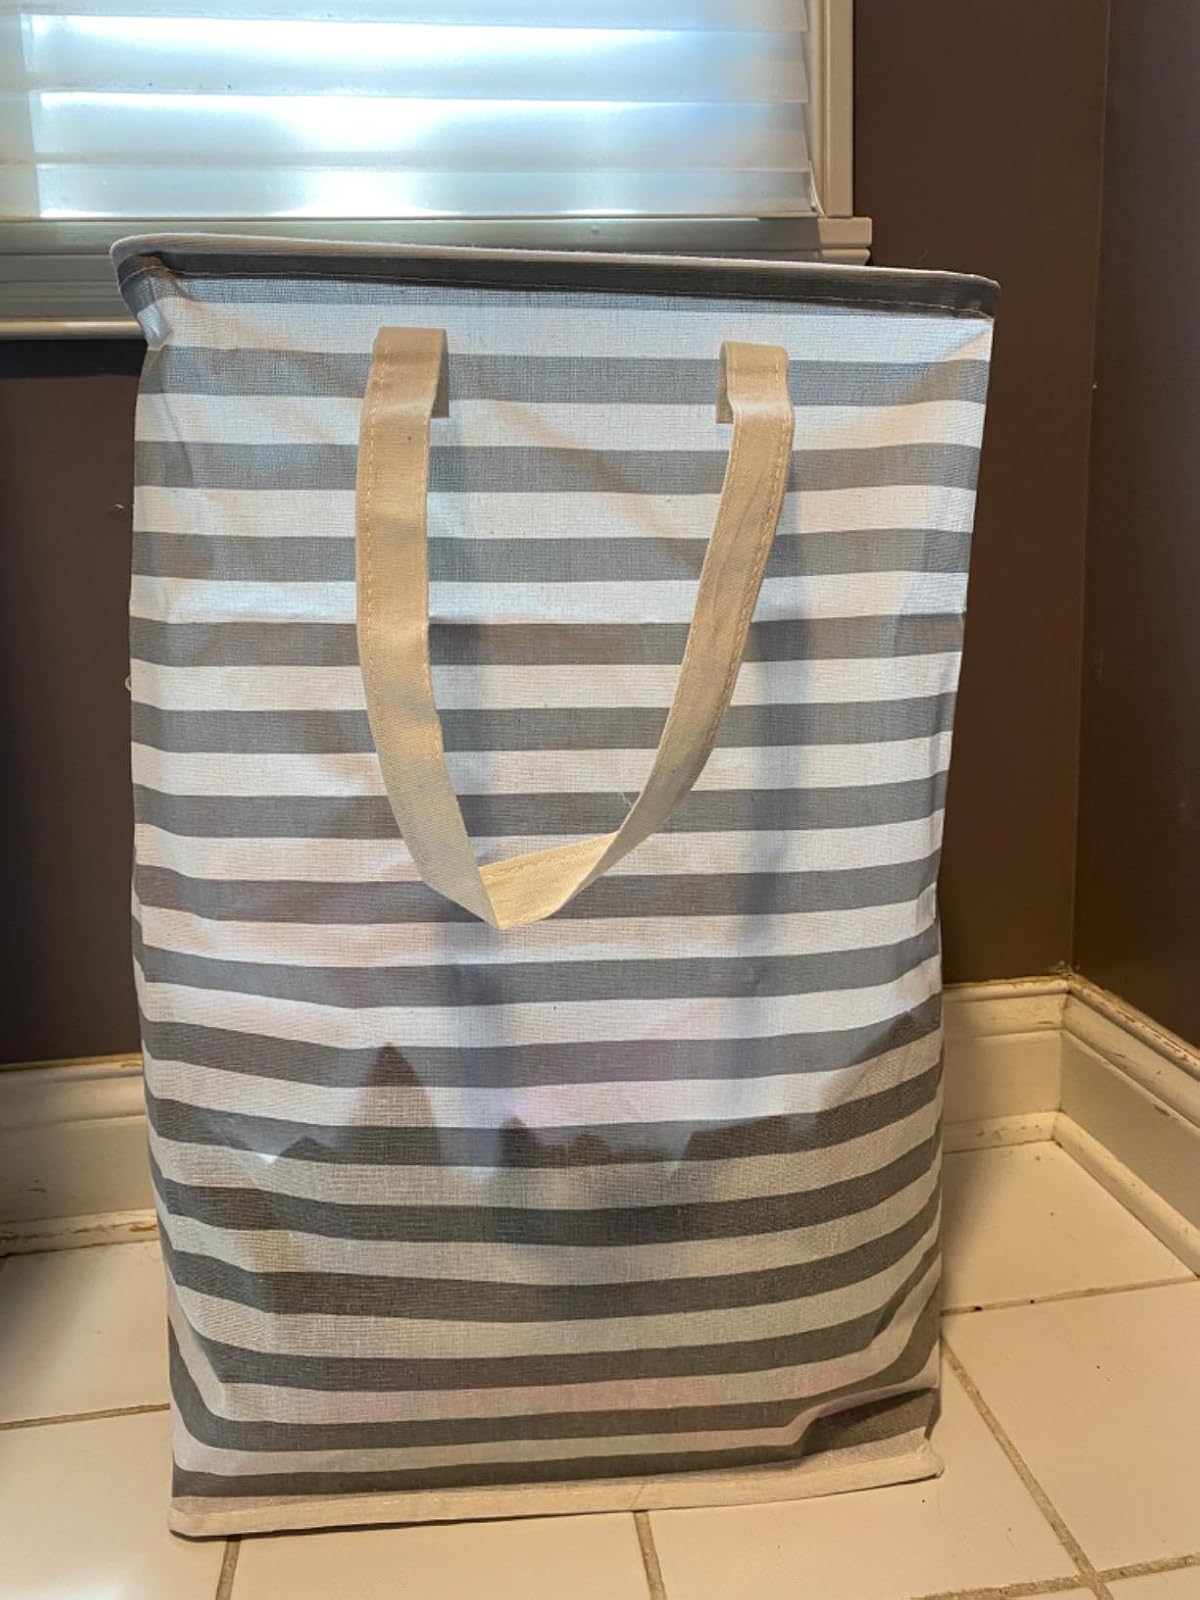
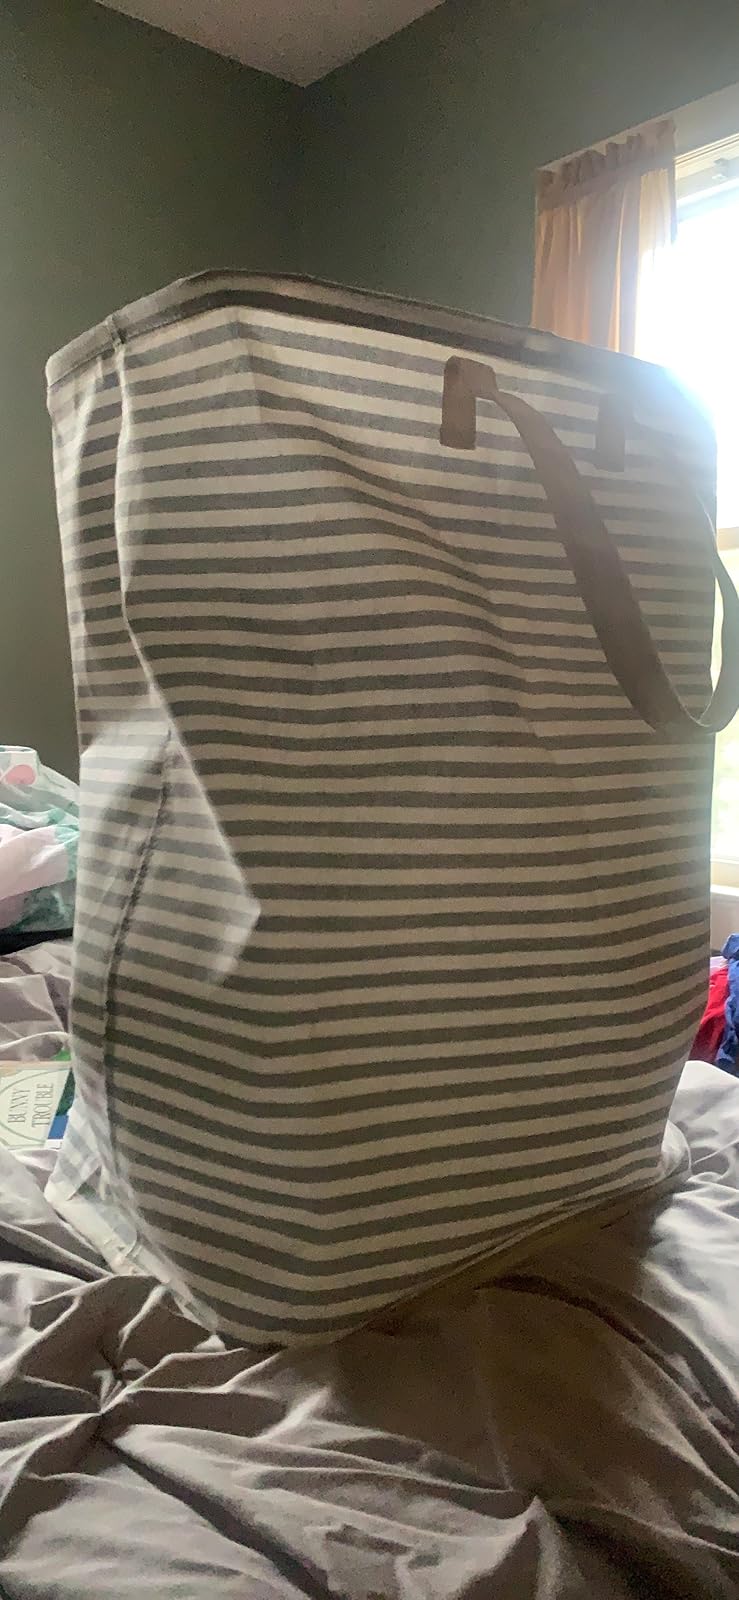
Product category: items_hamper
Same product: no